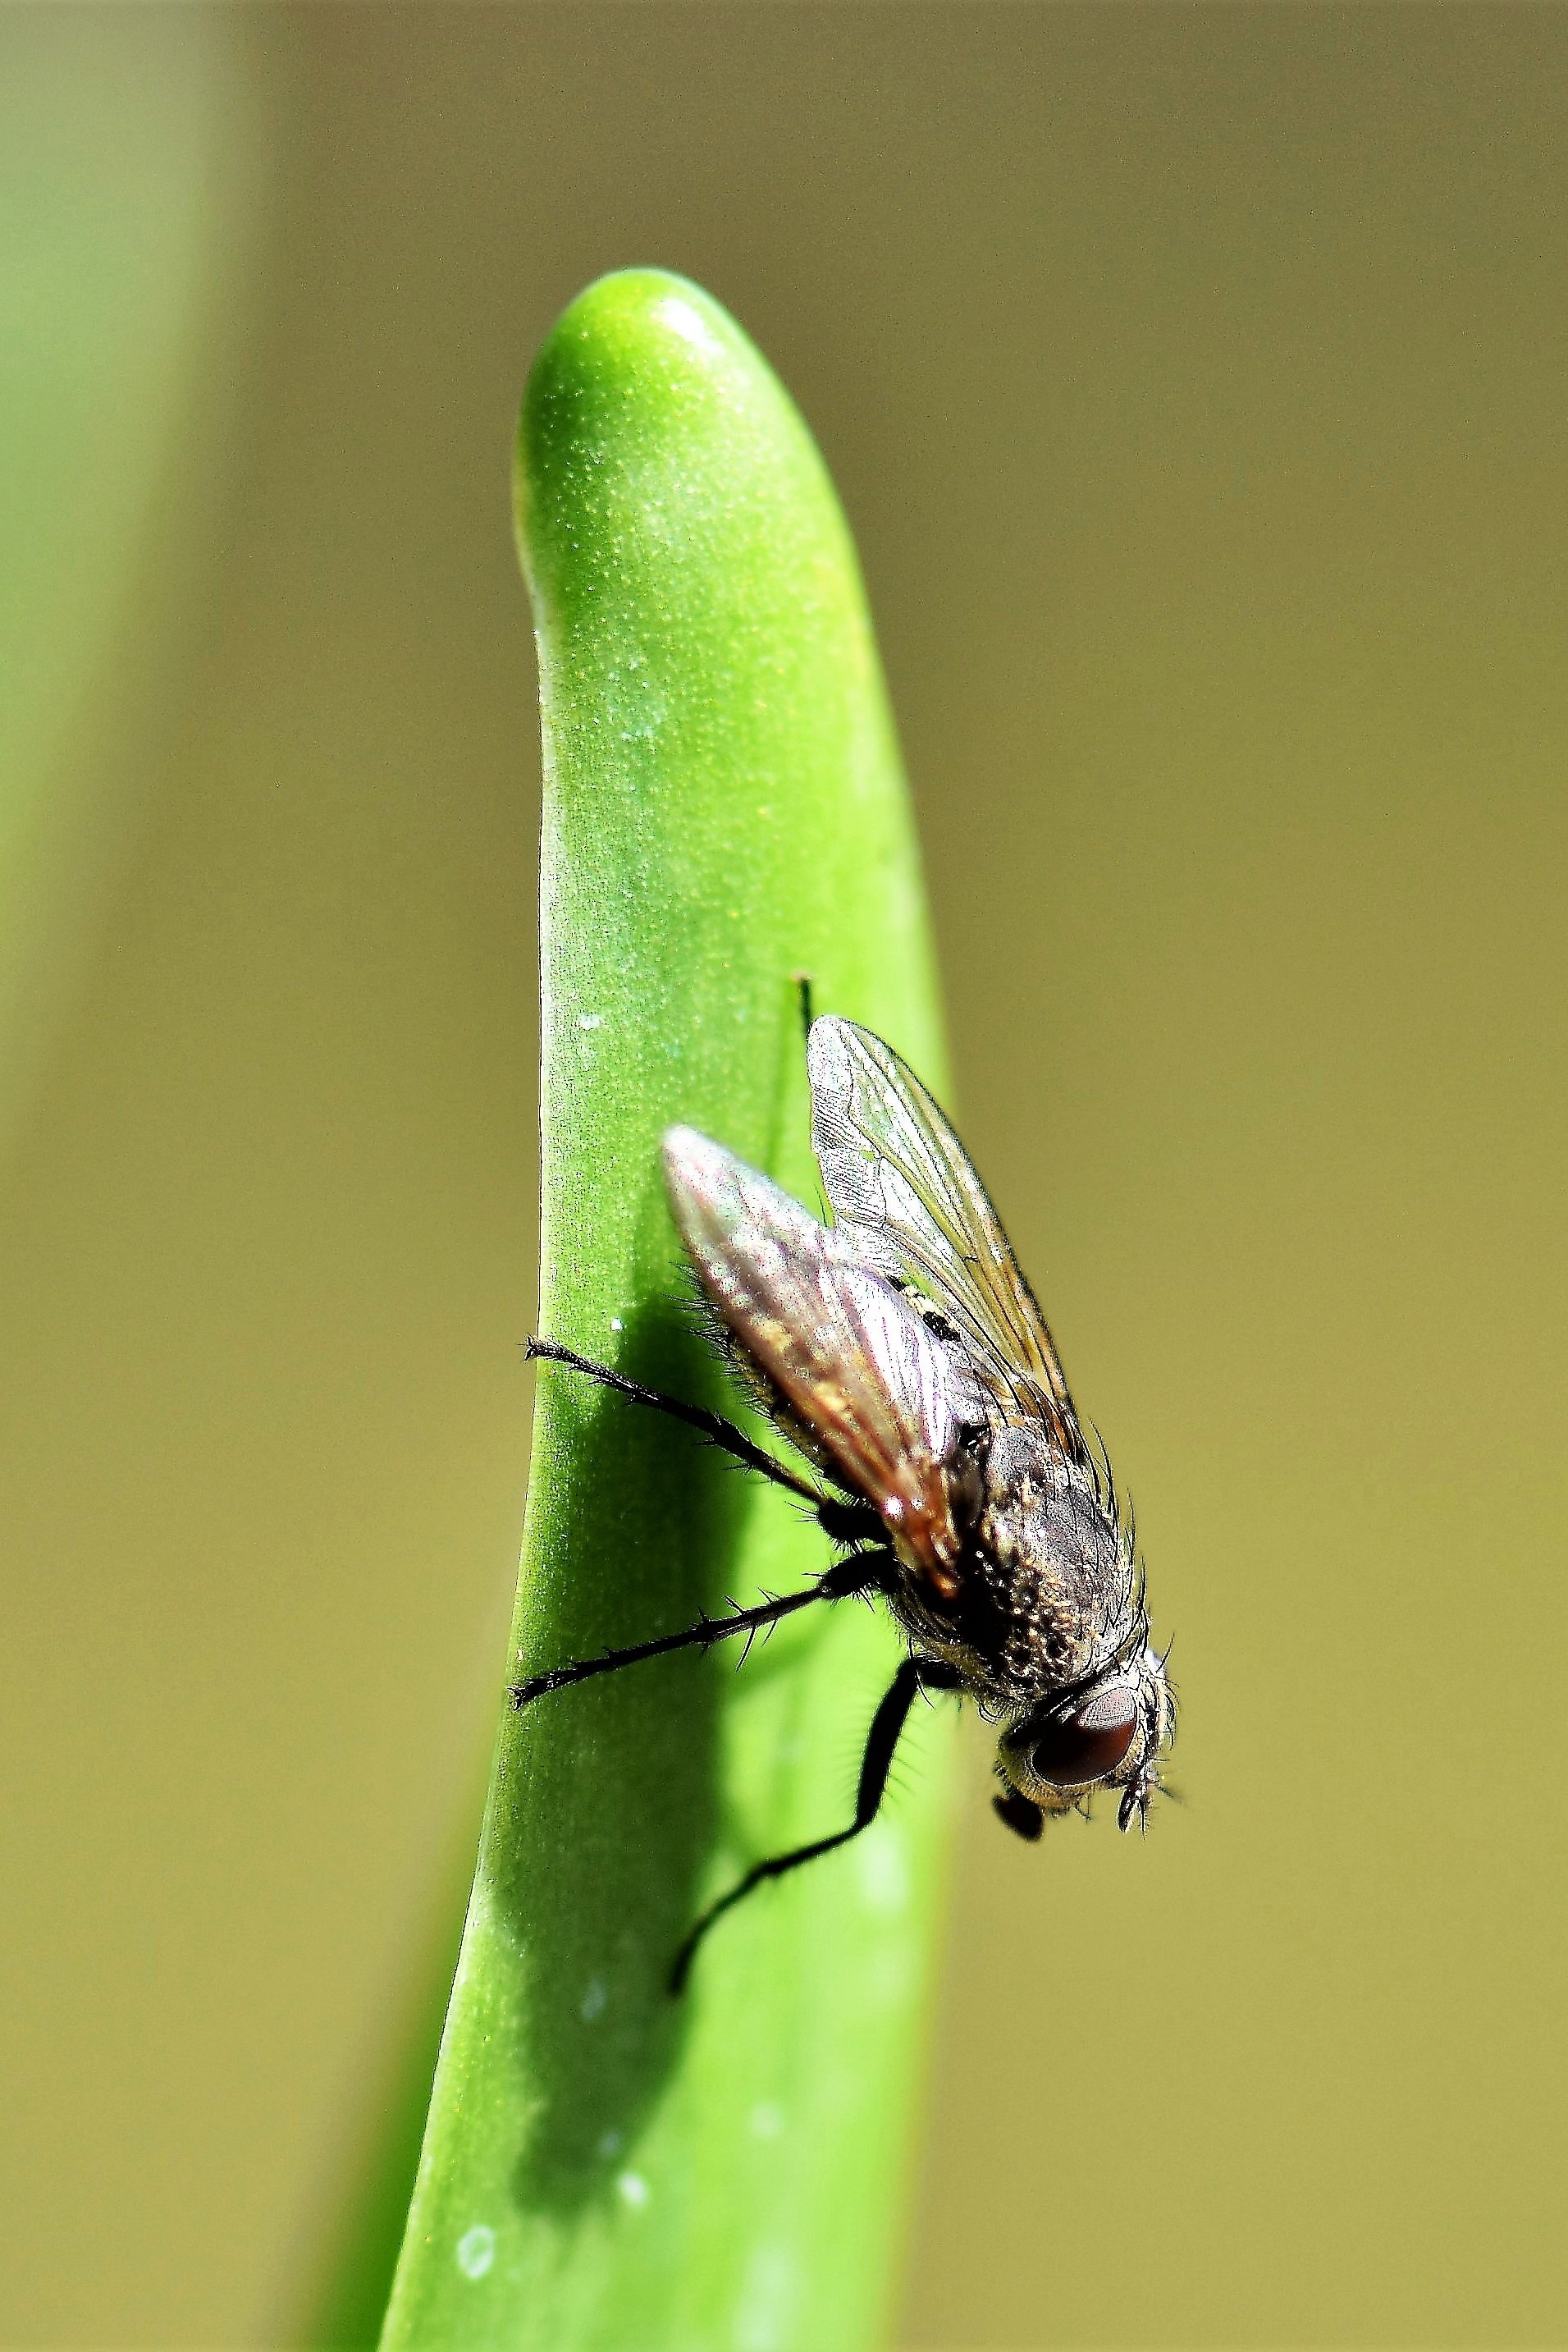
nature, wing, photography, leaf, flower, animal, fly, green, insect, macro, close, fauna, invertebrate, close up, macro photography, arthropod, plant stem, lycaenid, net winged insects